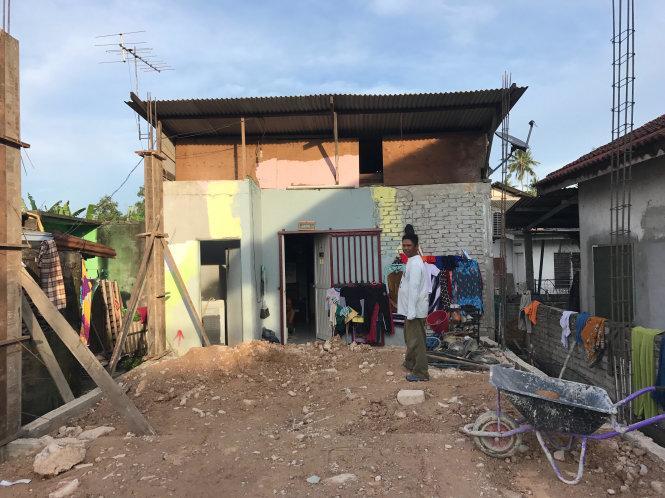
ở trước căn nhà có sự xuất hiện của một người mặc áo trắng